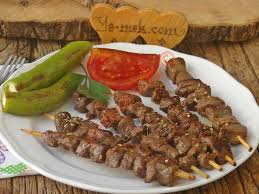
Yemek: kebap